Limerick

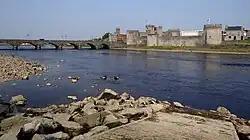
King John's Castle on the River Shannon

originally referred to the general area along the banks of the Shannon Estuary known as . The earliest settlement, , was the original name for King's Island during the pre-Viking and Viking eras. This island was also called , 'The Dark Foreigner's Island'. The name is recorded in Viking sources as .